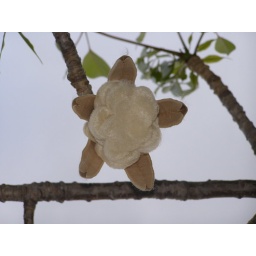
seed pod of a red silk cotton tree in Ala Moana Park also known as a kapok.